Mohammad Reza Geraei

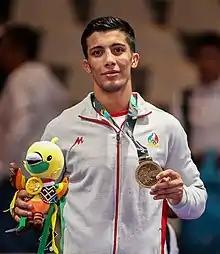
Geraei at the 2018 Asian Games

Mohammad Reza Geraei (born 25 July 1996), is an Iranian Greco-Roman wrestler. At the 2020 Summer Olympics held in Tokyo, Japan, he won the gold medal in the men's 67 kg event. In 2018, he won one of the bronze medals in the men's 67 kg event at the Asian Games held in Jakarta, Indonesia.